Delphine Zanga Tsogo

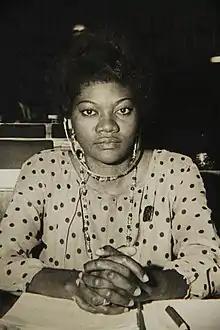
Delphine Zanga Tsogo

Delphine Zanga Tsogo (December 21, 1935 – July 16, 2020) was a Cameroonian writer, feminist and politician. She served in the country's National Assembly from 1965 to 1972. Her married surname was Tsanga.